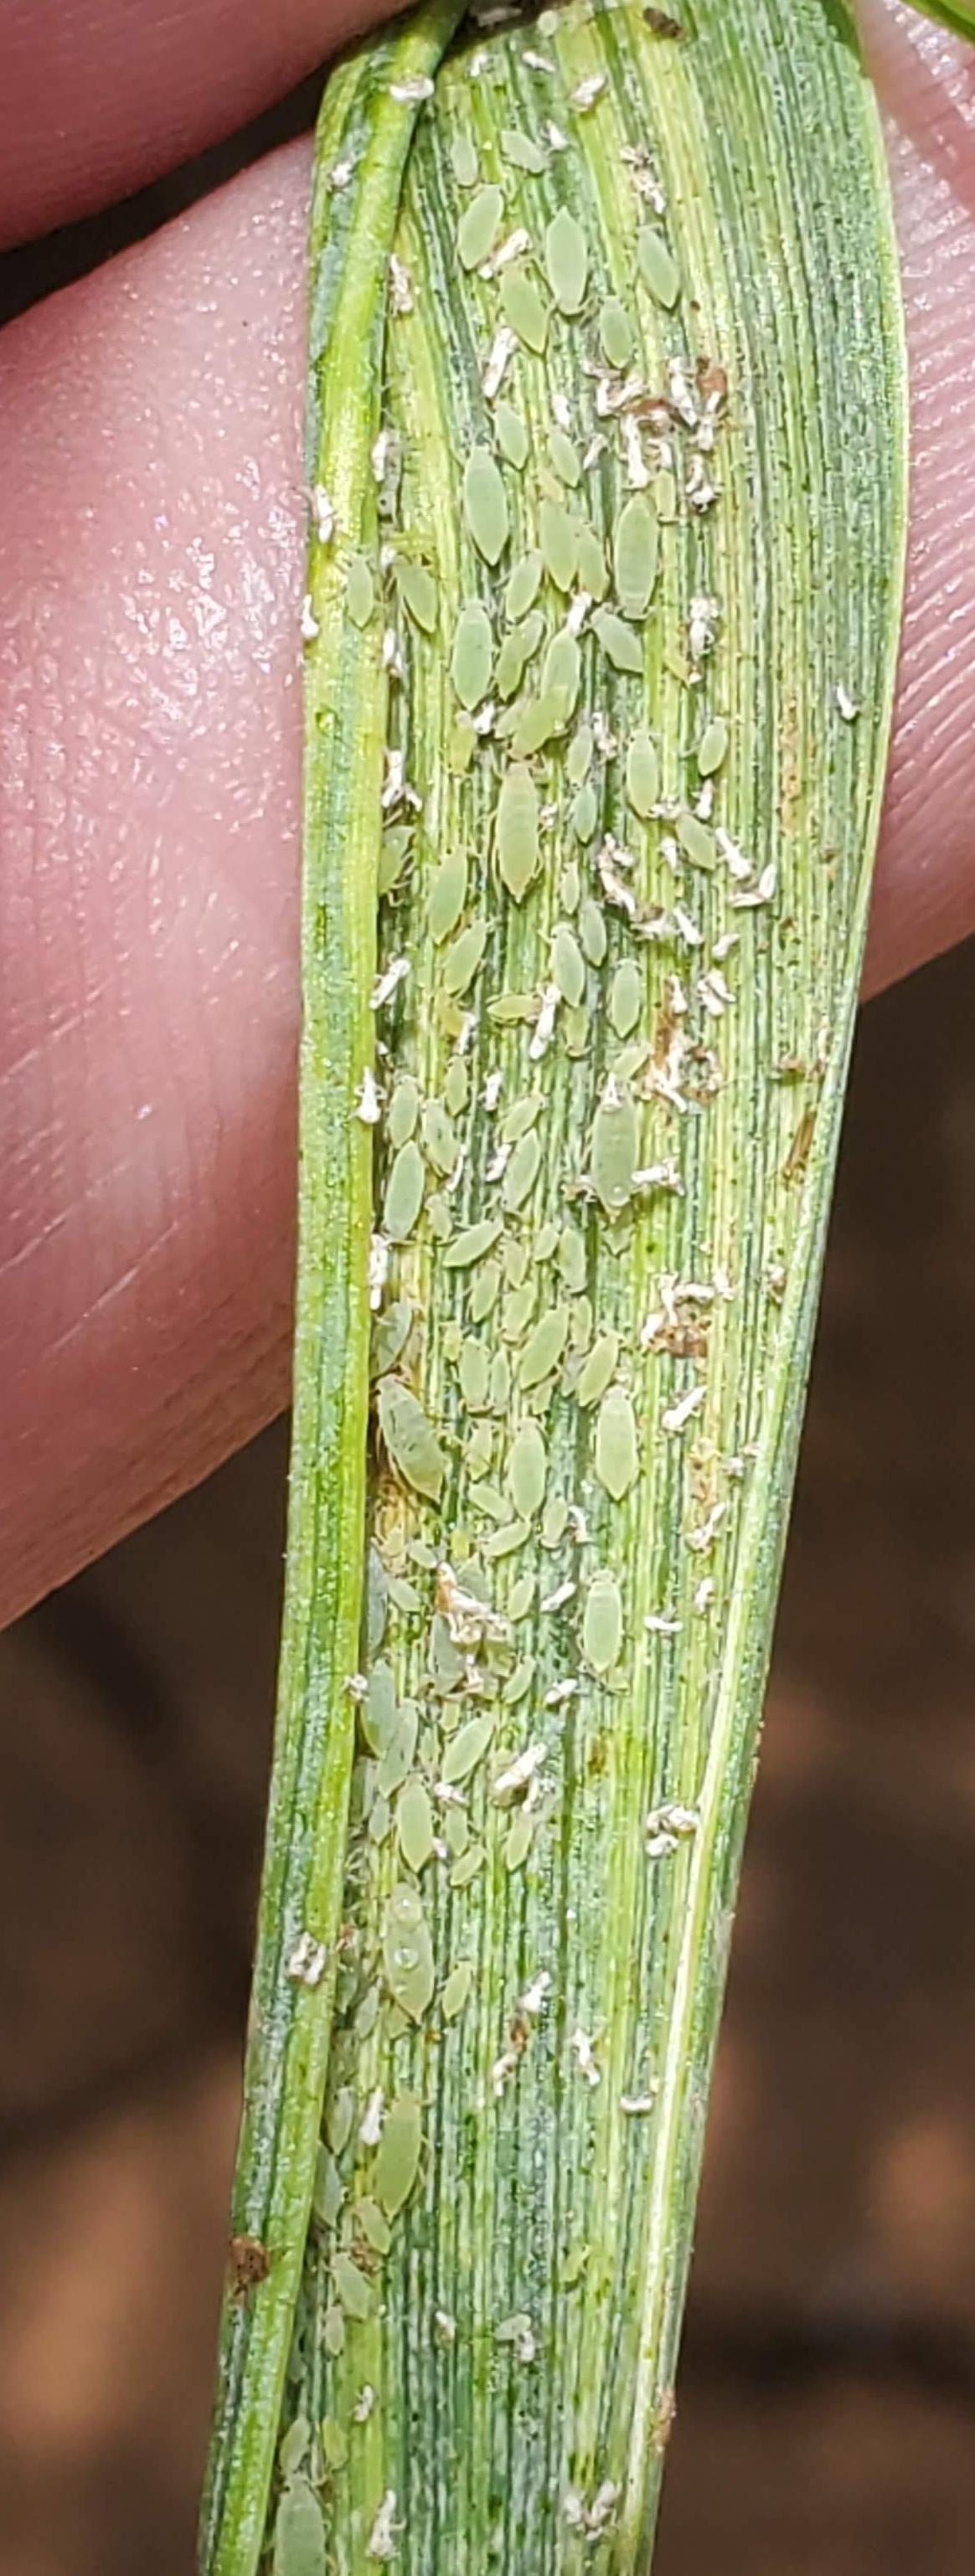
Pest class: russian_wheat_aphid